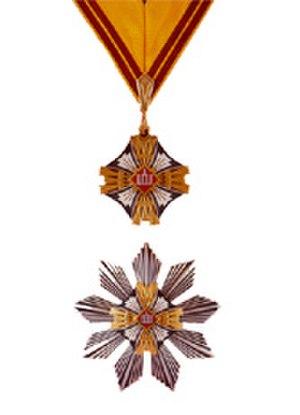
L'ordre du grand-duc Gediminas est une récompense présidentielle pour honorer les citoyens lituaniens dans leurs actions civiles. Il est réinstauré après avoir été créé en 1928. Il symbolise les colonnes de Gediminas, un symbole fondateur lituanien.